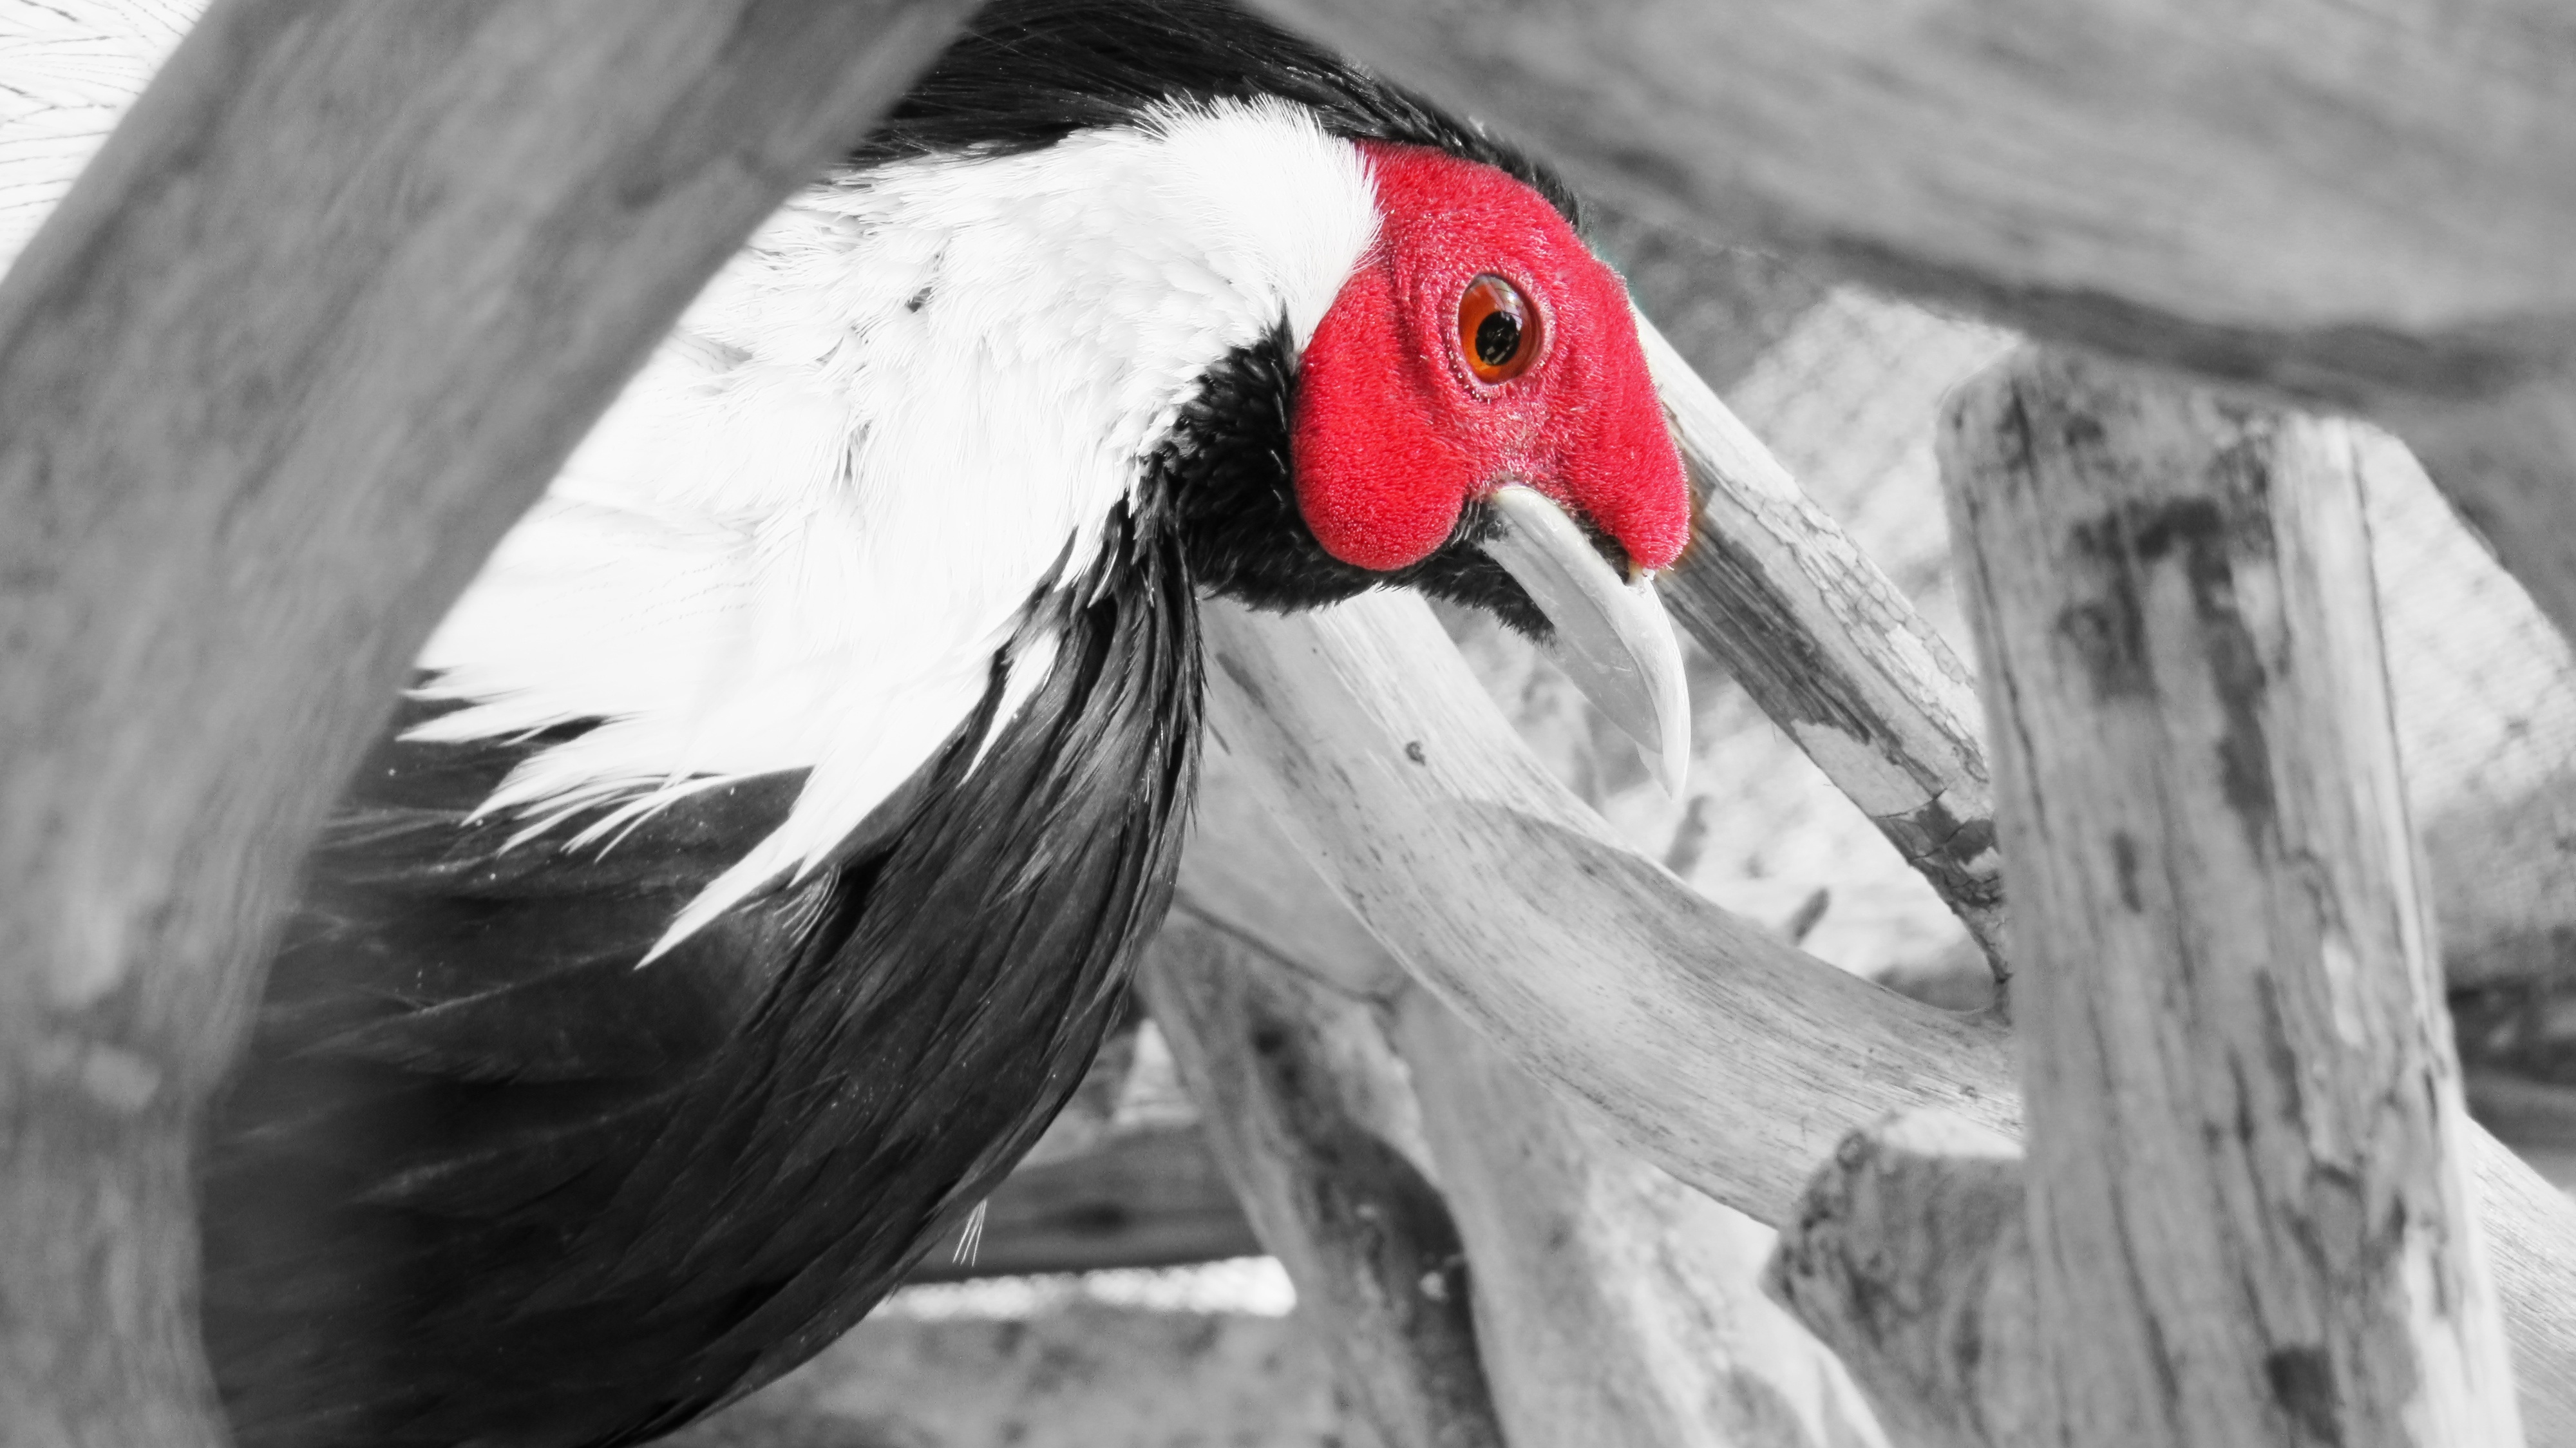
bird, wing, black and white, white, farm, animal, pet, beak, black, monochrome, fauna, close up, crest, gallo, feathers, wings, vertebrate, ave, water bird, monochrome photography